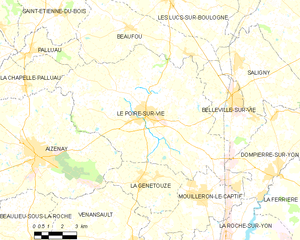
Carte des communes françaises Le Poiré-sur-Vie
Le Poiré-sur-Vie est une commune française située dans le département de la Vendée en région Pays de la Loire. Ses habitants sont appelés les Genôts.